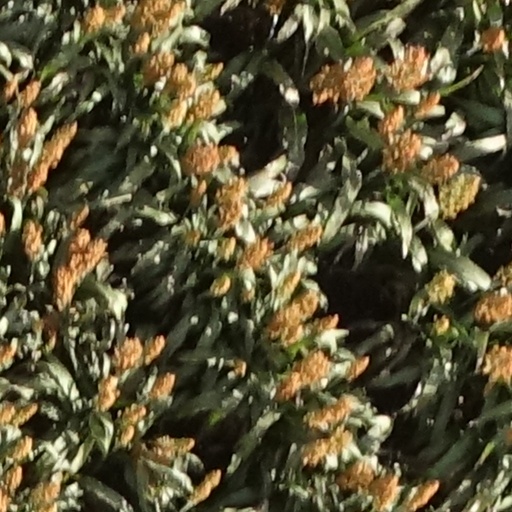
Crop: sorghum